2014 Kaohsiung gas explosions

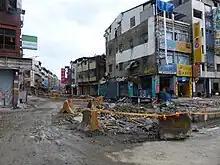
The damaged underground pipes and sewer system created trenches

The Minister of Economic Affairs Chang Chia-juch, acting as the Director of the Central Emergency Operation Center, suspected that the explosions were caused by a propene leak, and the firefighters could not extinguish the fires with water. Emergency workers had to wait until the gas had burnt away after the supply was shut down. It is suspected that the affected pipelines were those used for gas delivery to the petrochemical factory LCY Chemical Corp. (LCY).